List of people who have declined or renounced Indian honours and decorations

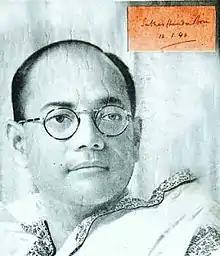

In 1992, the surviving family of nationalist leader and revolutionary Subhas Chandra Bose, who had died under mysterious circumstances in 1945, were contacted about accepting a posthumous Bharat Ratna on Bose's behalf; however, his family declined the honour, citing the length of time it had taken the government to recognize him.